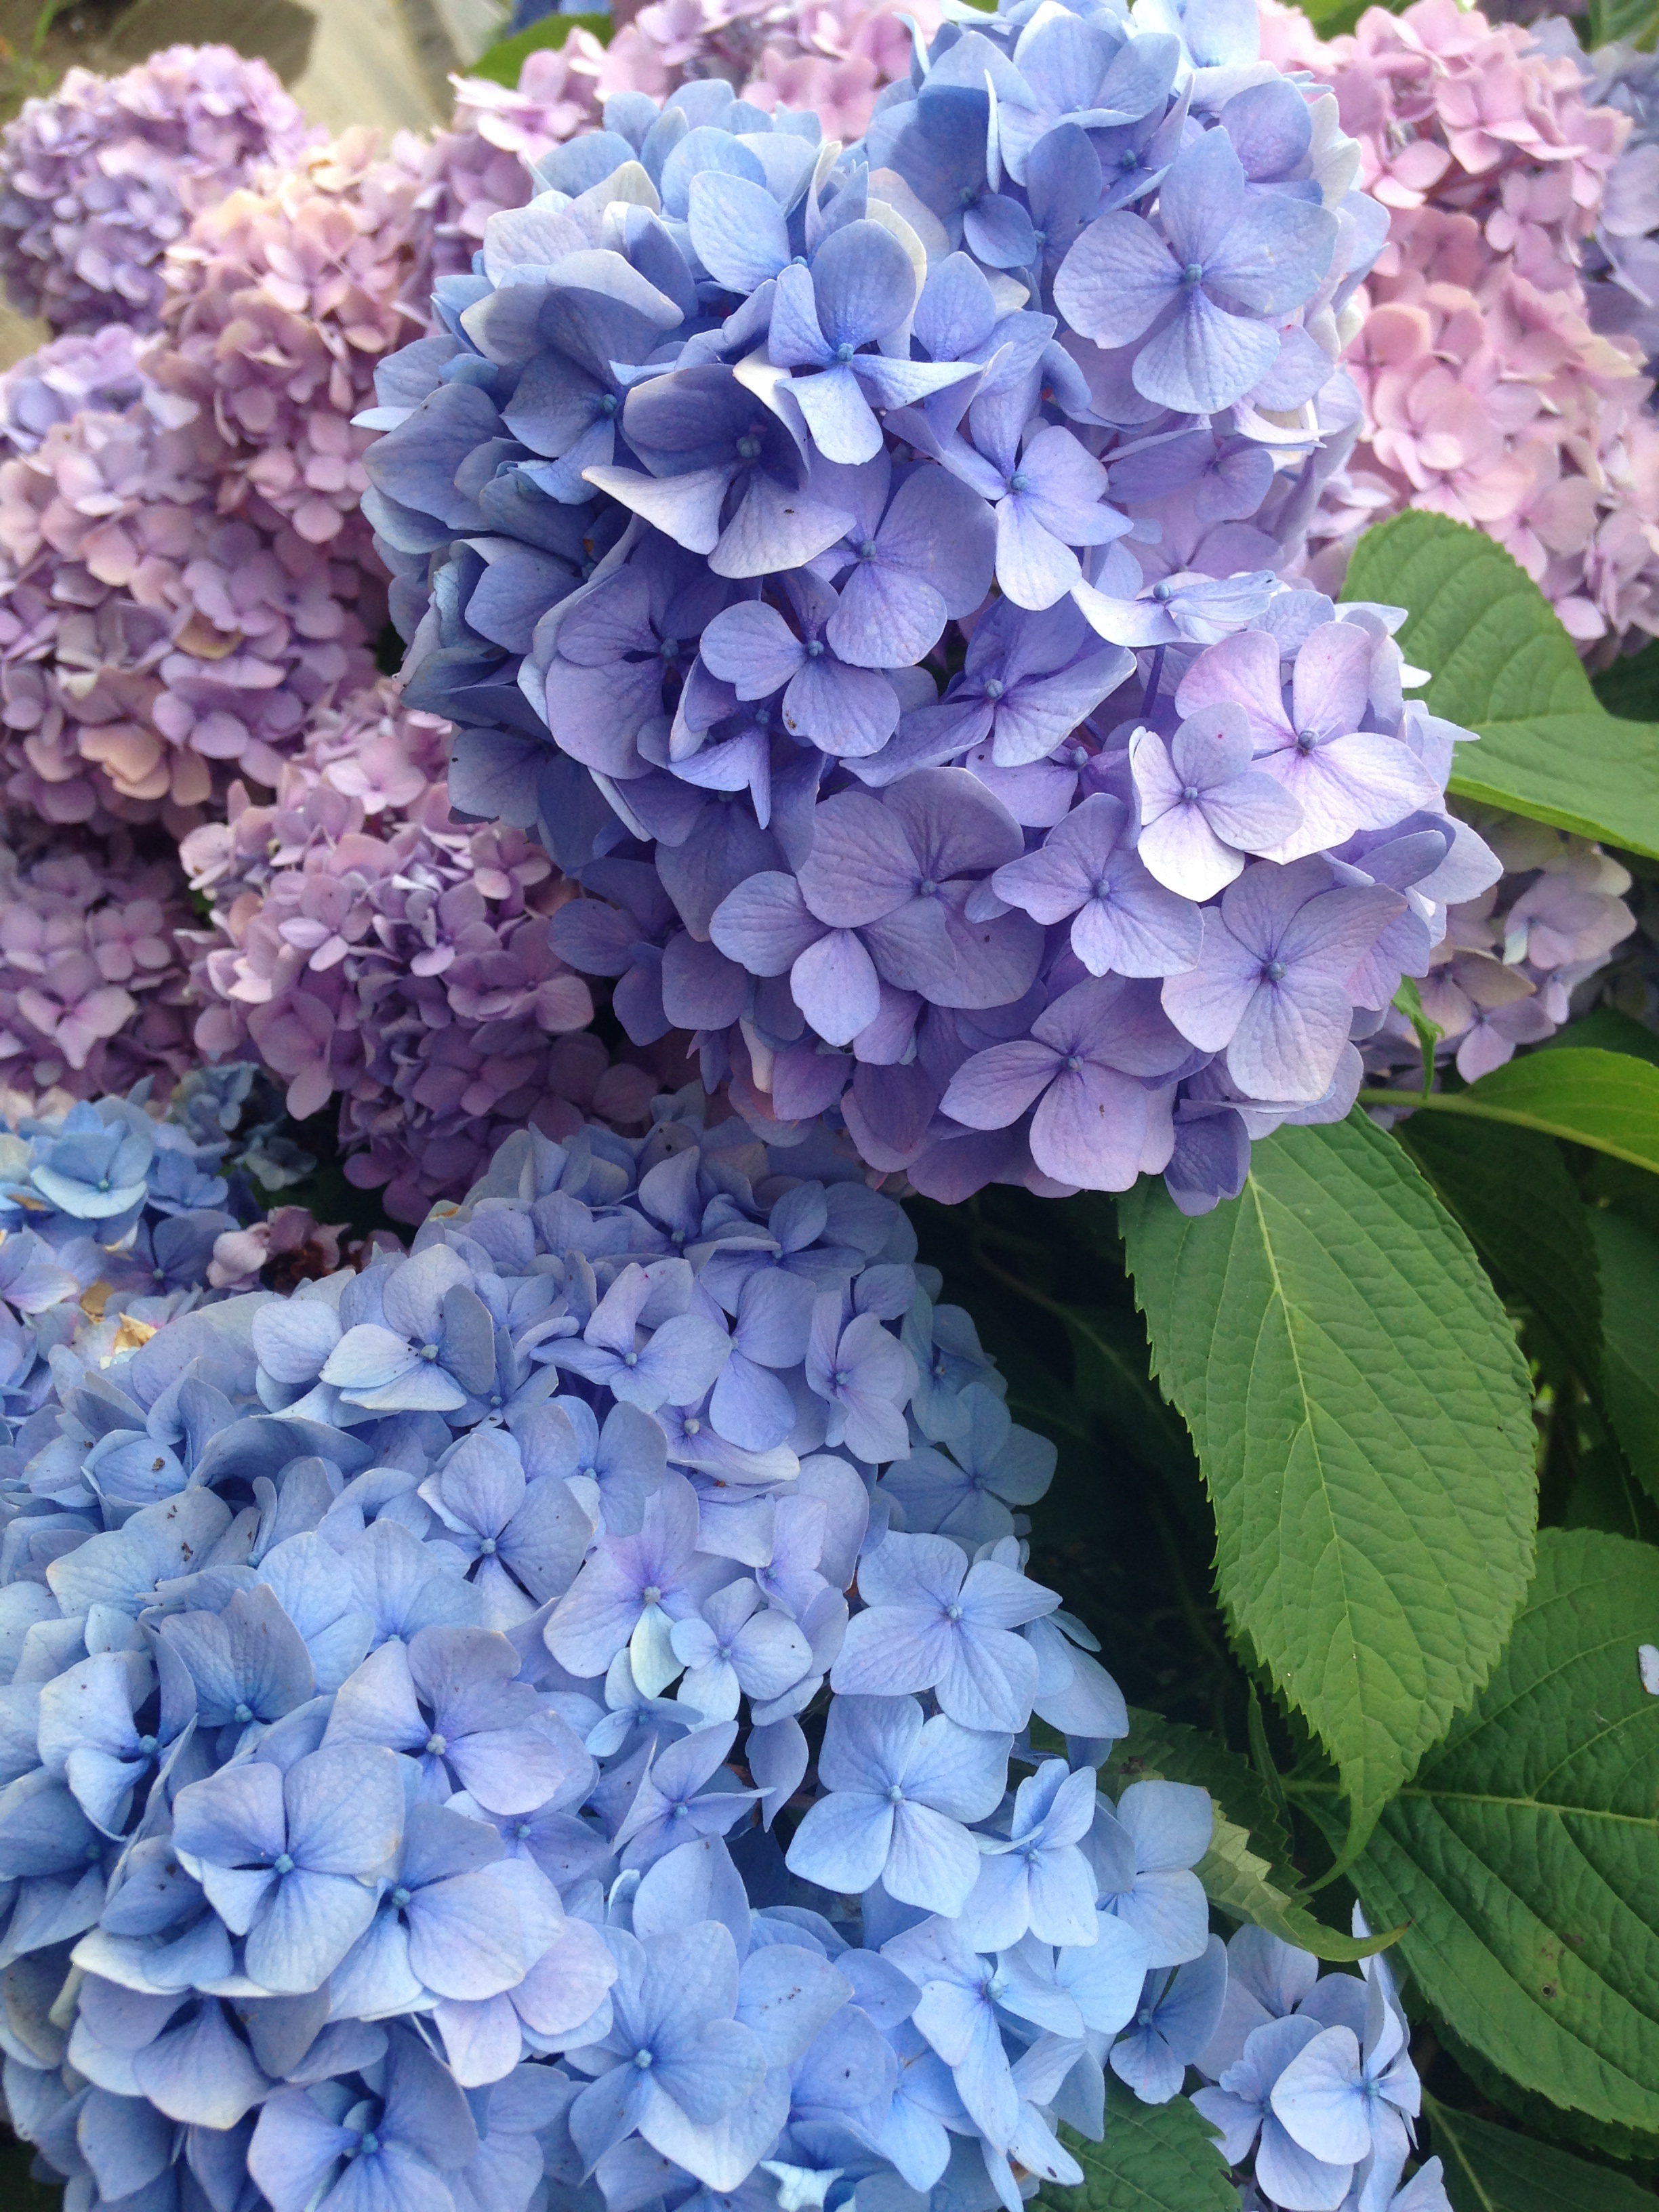
plant, flower, petal, blue, hydrangea, june, flowering plant, hydrangeaceae, cornales, annual plant, land plant, hydrangea serrata